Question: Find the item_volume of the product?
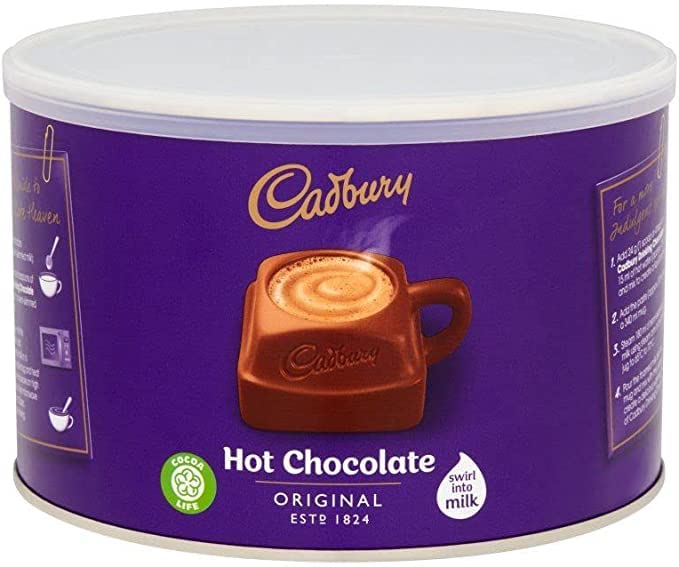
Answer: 5.0 millilitre